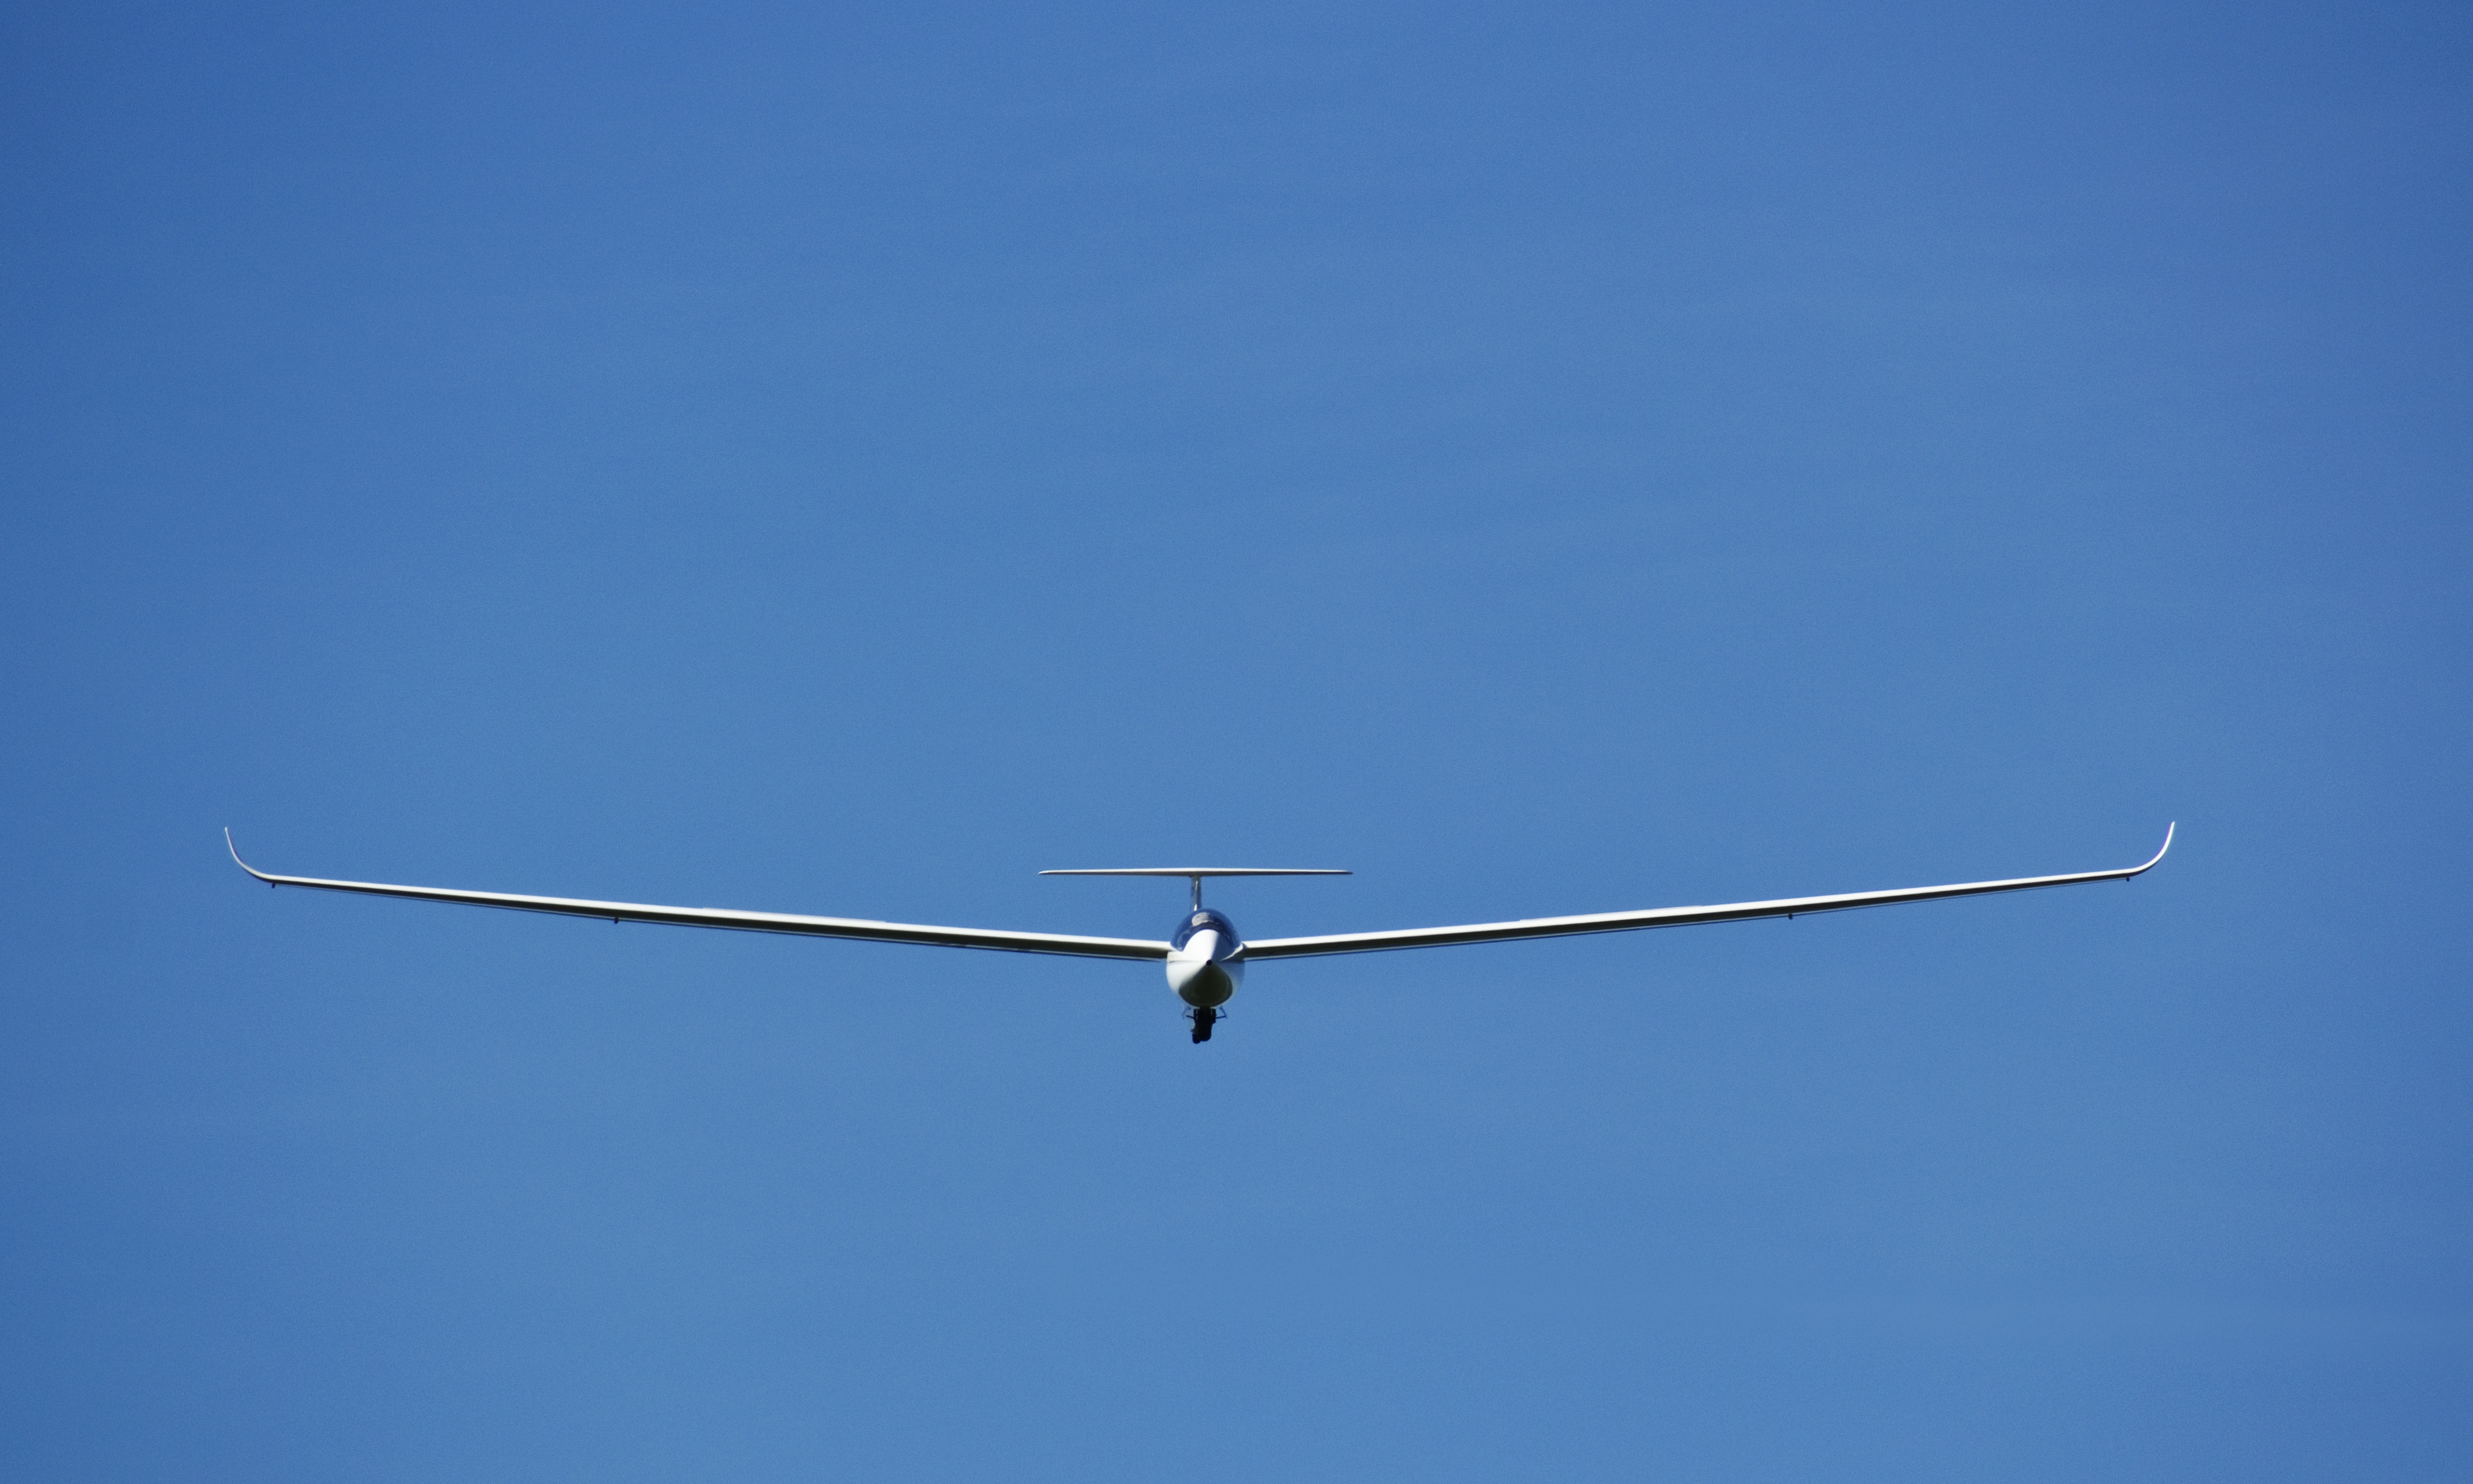
wing, sky, adventure, fly, airplane, aircraft, recreation, vehicle, airline, aviation, flight, soar, blue, soaring, glider, sports, gliding, air sports, recreational, sailplane, outdoor recreation, air travel, windsports